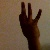
The image shows a hand gesture representing the number 9 in Indian Sign Language.